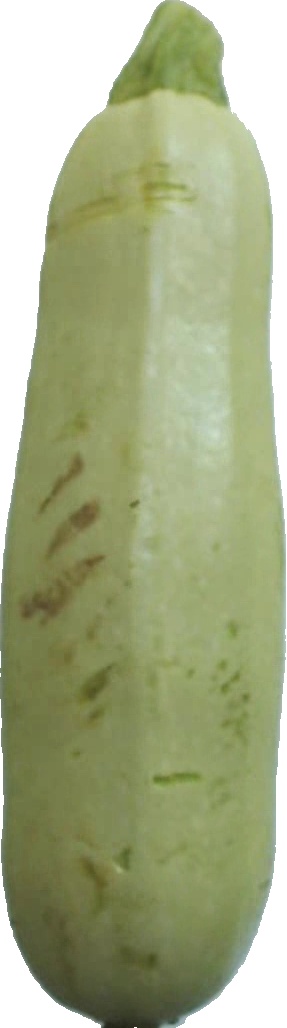
Label: zucchini_1